Marco Verratti

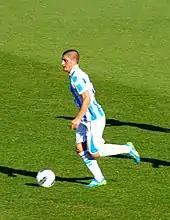
Verratti playing for Pescara in 2012

The first youth team Verratti was affiliated with was that of Manoppello, a historic team of Pescara, that in 2001 merged with the newly born Manoppello Arabona. He remained there until 2006 when he entered the youth of Pescara.